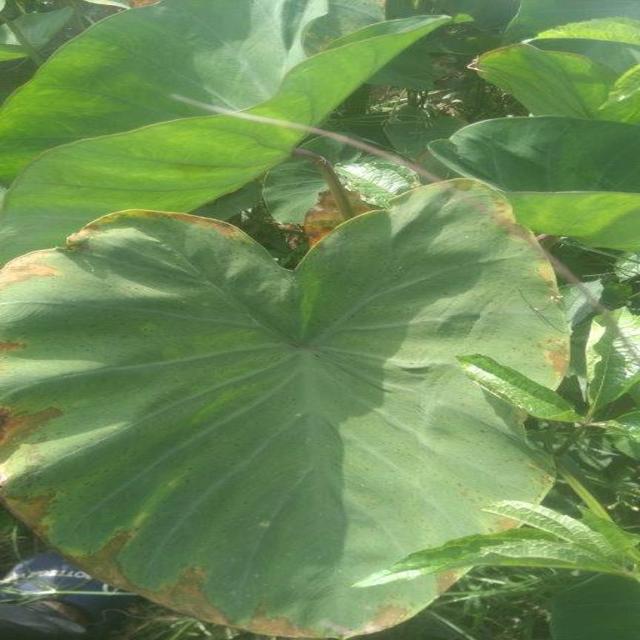
Label: Mid_Blight